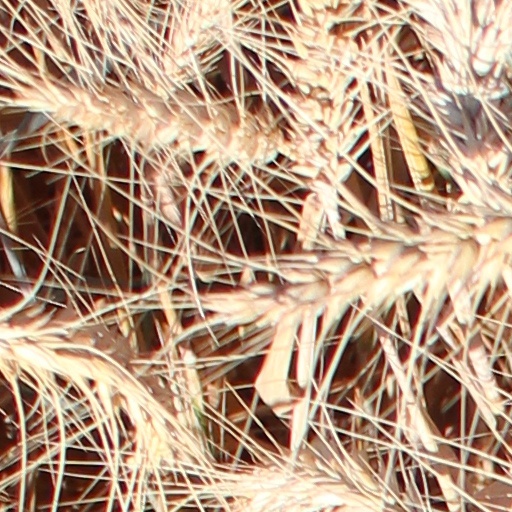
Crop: wheat